Nabeel Rajab

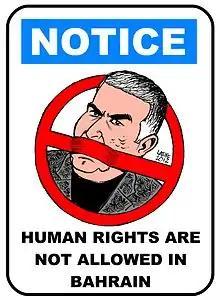
Political cartoon by Carlos Latuff after Rajab was arrested in May 2012

In November, Rajab took part in a six-member international fact finding mission. It released a 27-page report and gave eleven recommendations addressing human rights violations in Bahrain. In December, Rajab and two other human rights activists received death threats on Twitter by a retired security official. On 6 January 2012, after leading a night peaceful protest in Fareeq el-Makharqa in Manama, Rajab was hospitalized and briefly detained with injuries from an alleged beating, which the opposition blamed on security forces. Via their Twitter account, the Ministry of the Interior denied the accusation, saying police found Rajab "lying on the ground" and referred him to hospital.